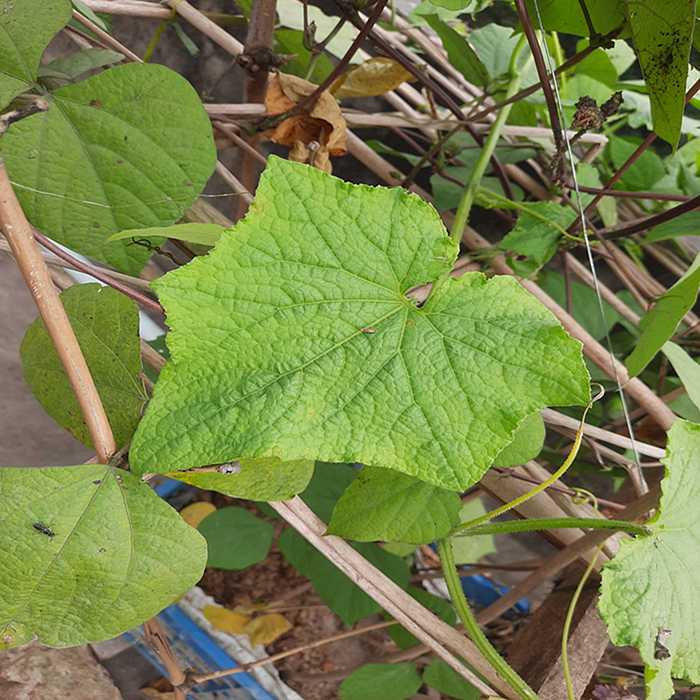
Plant: Cucumber
Label: Fresh leaf